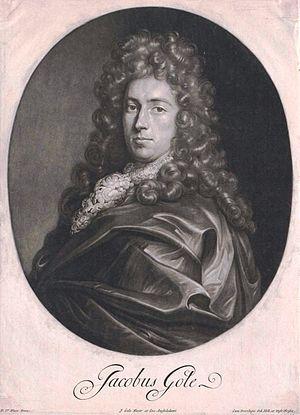
Jacob Gole est un graveur, dessinateur et éditeur néerlandais.